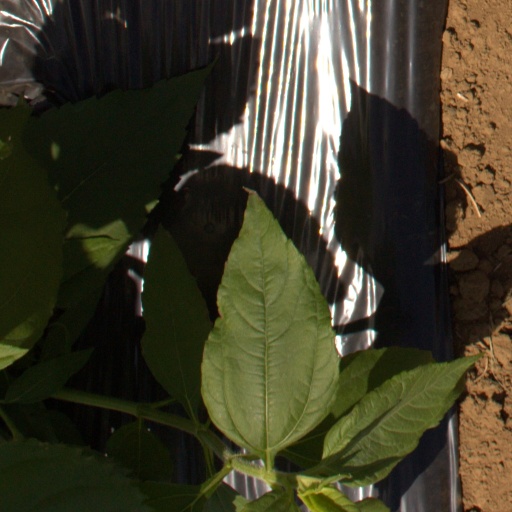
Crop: Jerusalem artichoke